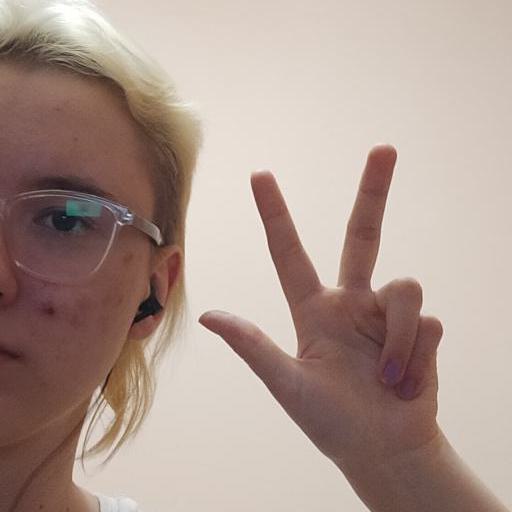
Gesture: three2